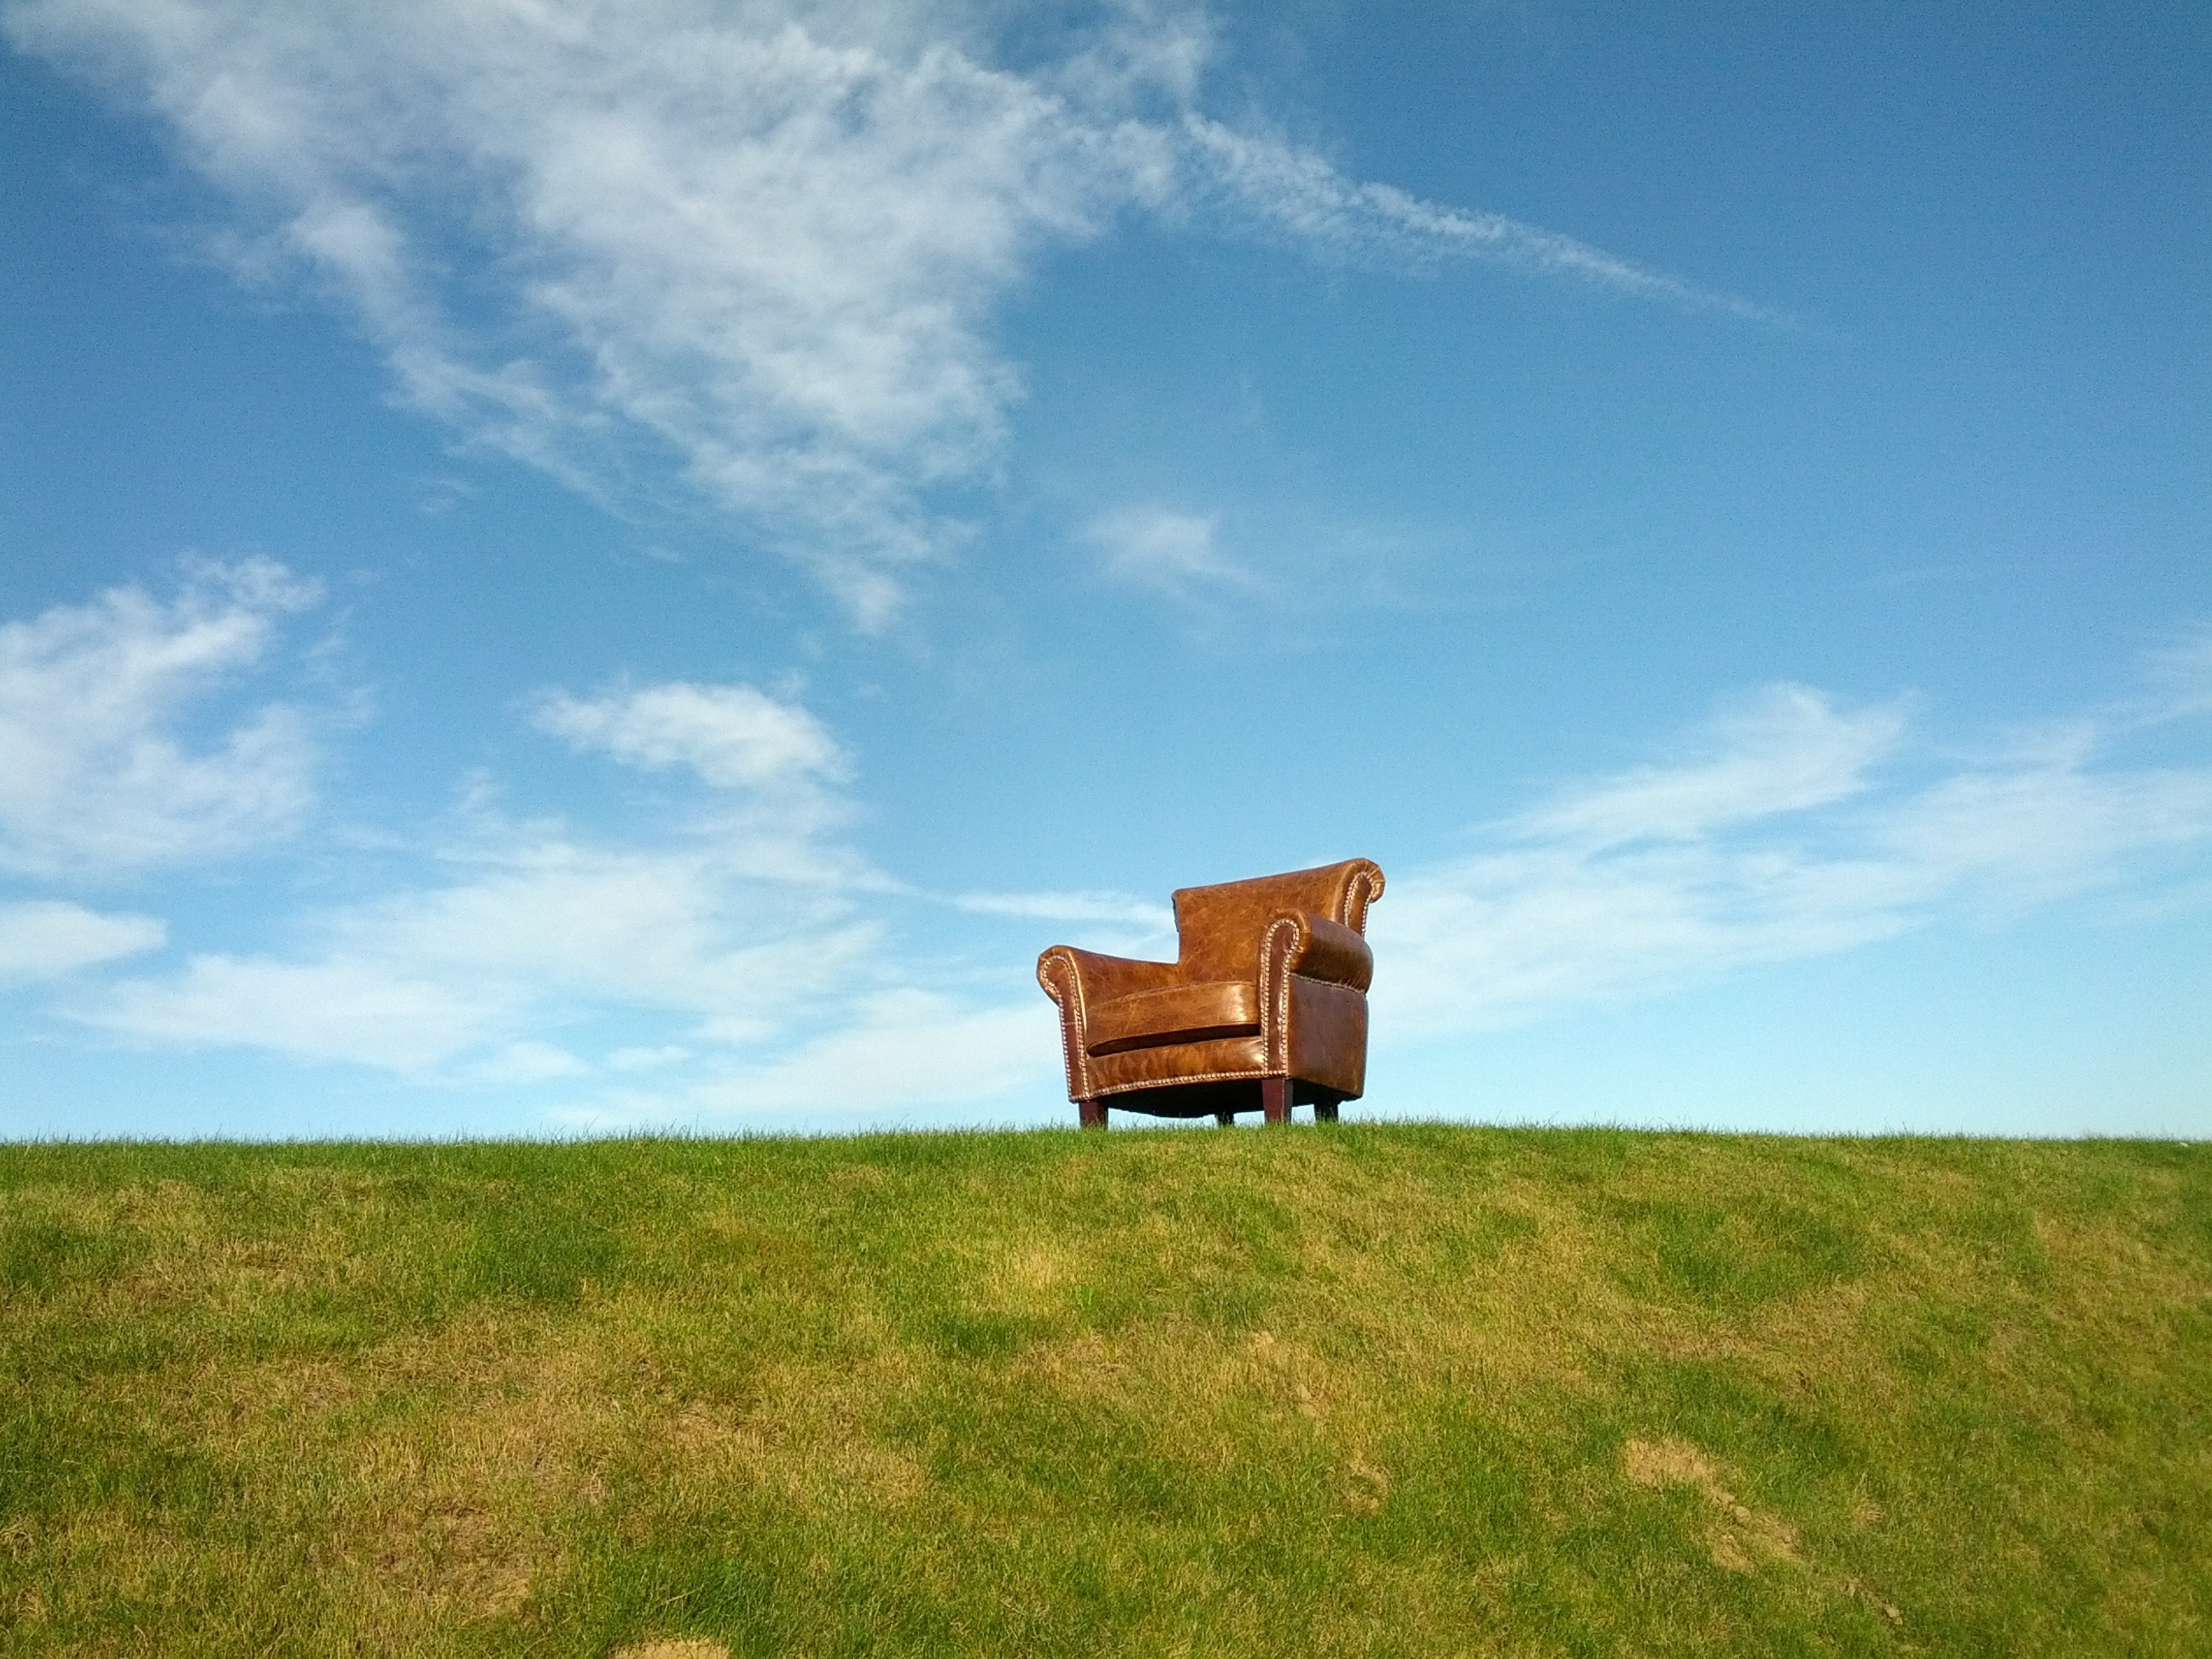
grass, outdoor, horizon, sky, field, meadow, prairie, hill, chair, pasture, agriculture, plain, grassland, plateau, armchair, habitat, ecosystem, steppe, rural area, natural environment, grass family